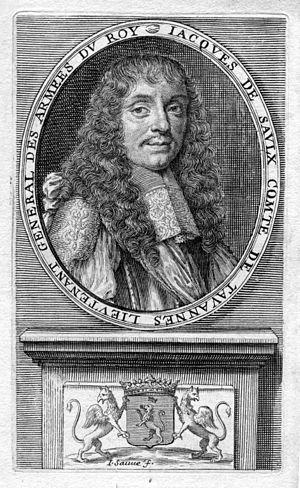
portrait gravé
Jacques de Saulx, comte de Tavannes, né en 1620 et mort le 22 décembre 1683, est un militaire français du XVIIᵉ siècle.